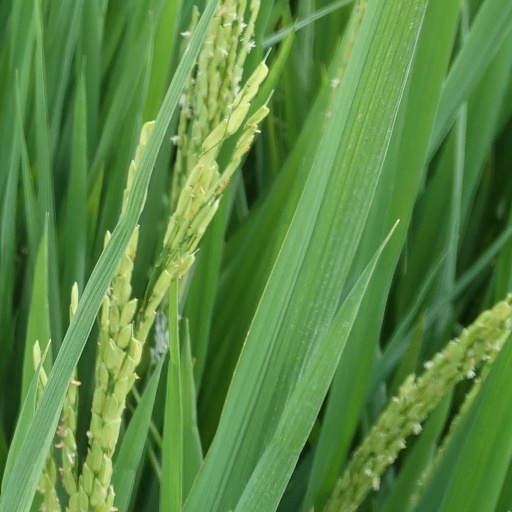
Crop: rice